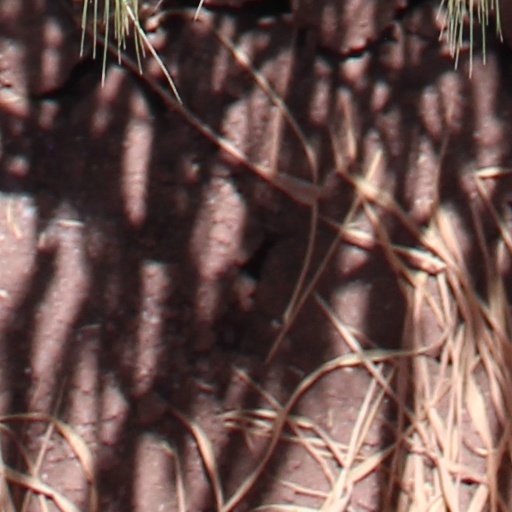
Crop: wheat